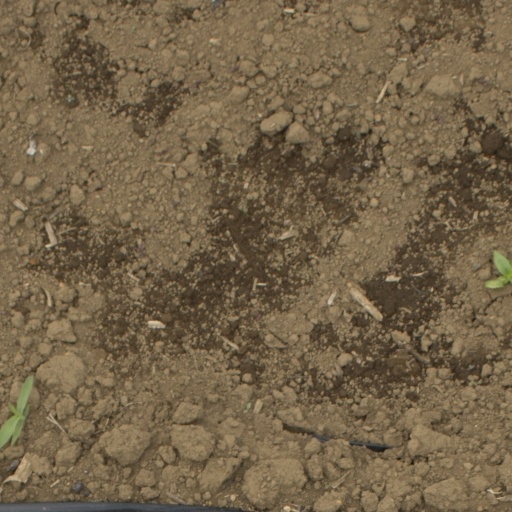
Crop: Jerusalem artichoke